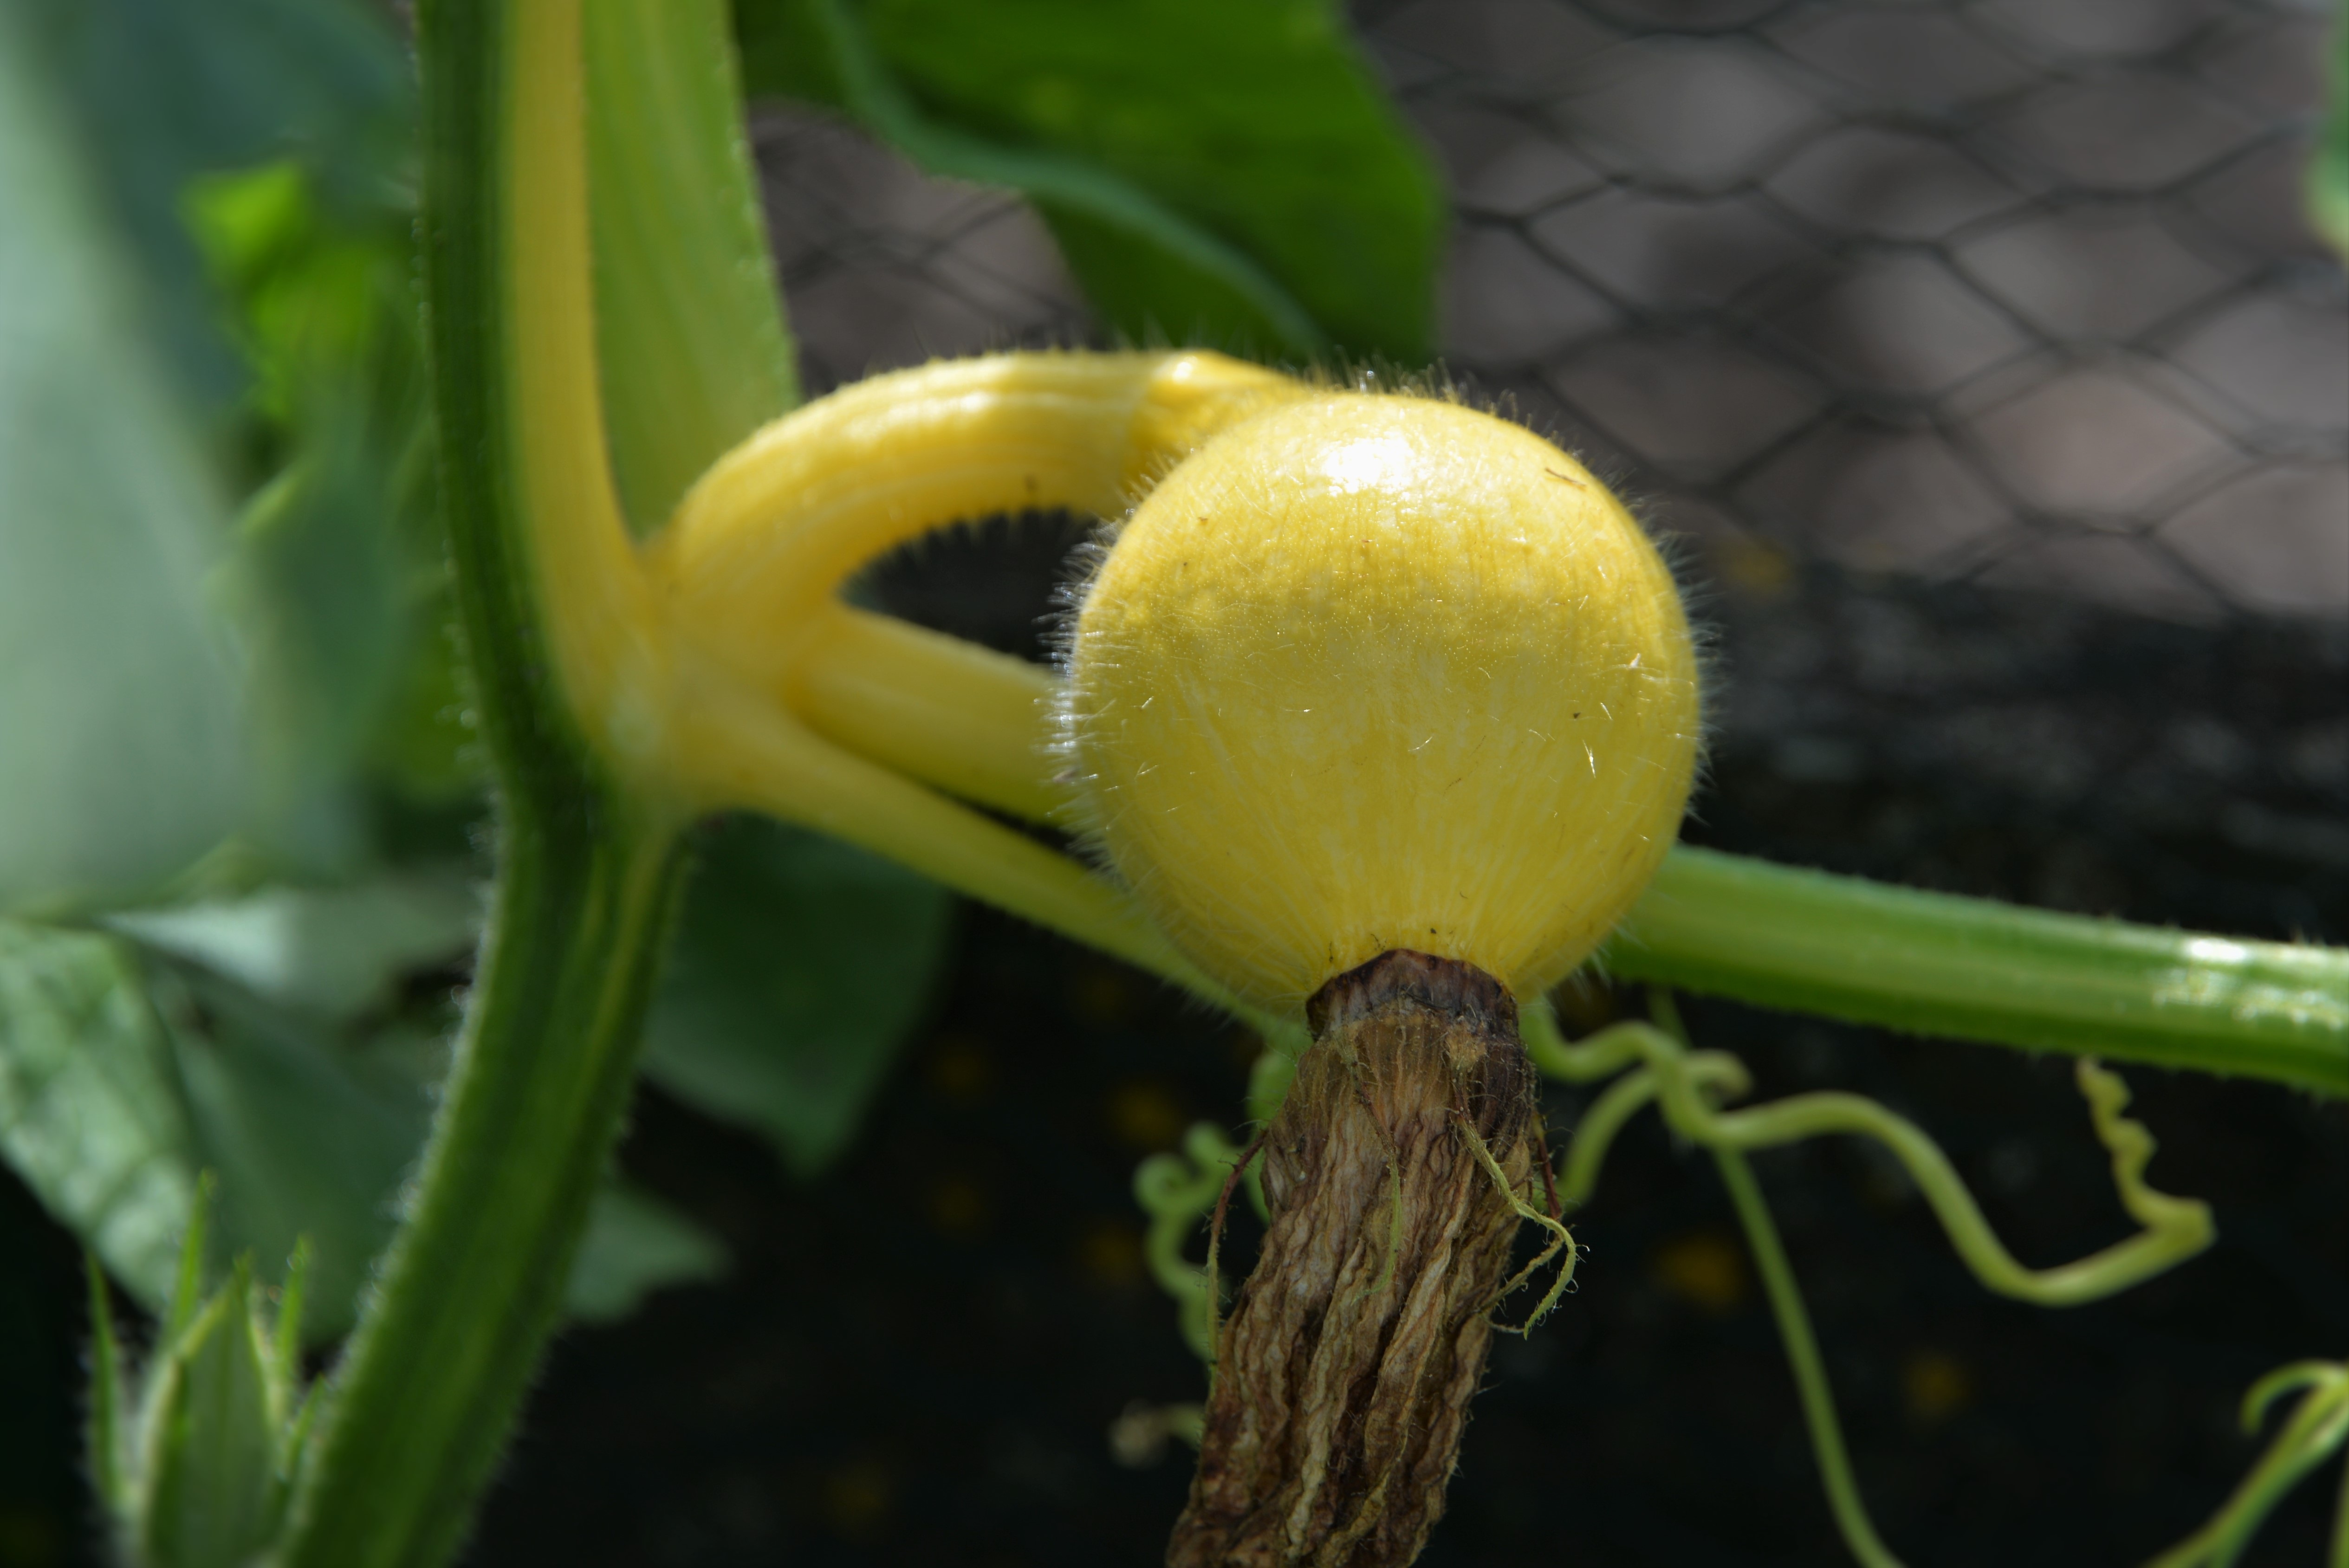
plant, leaf, flower, food, green, produce, macro, botany, yellow, flora, gourd, wildflower, close up, macro photography, flowering plant, young fruit, plant stem, land plant